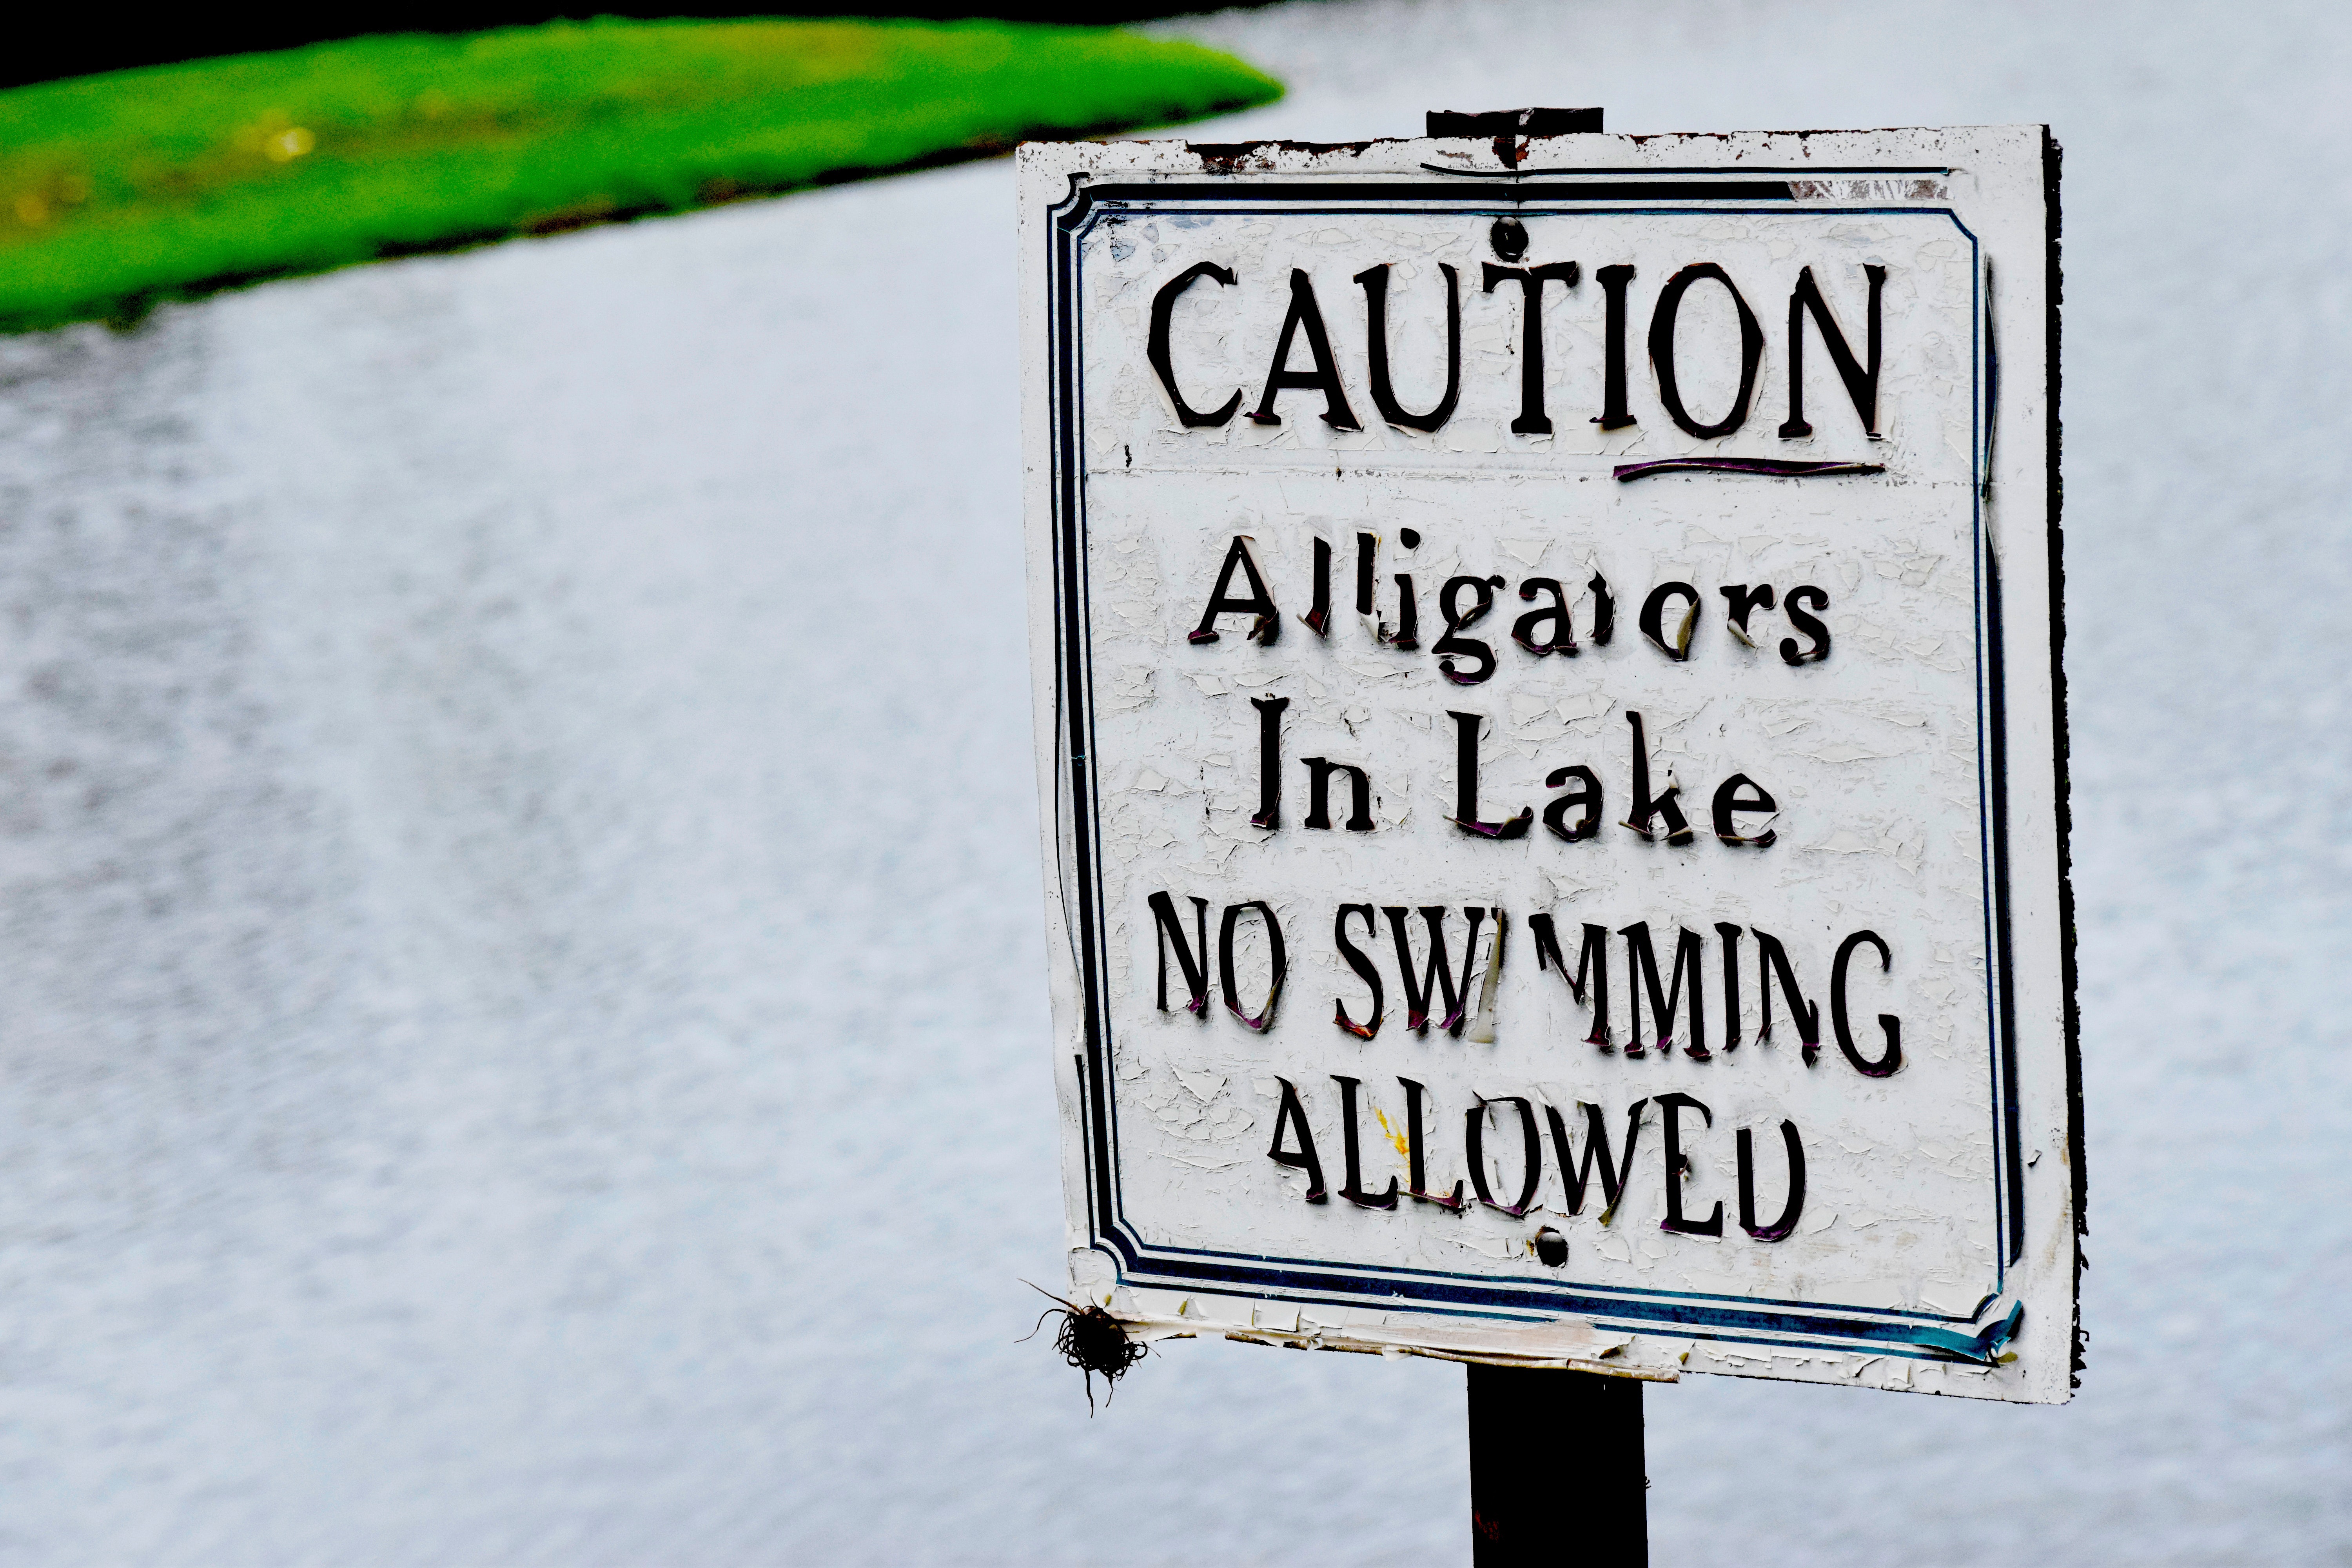
text, font, signage, sign, street sign